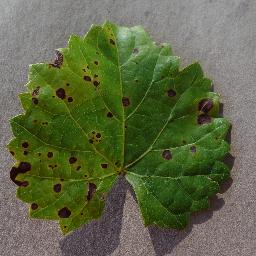
Label: Grape___Black_rot